L.J. Bernard Hardware Store

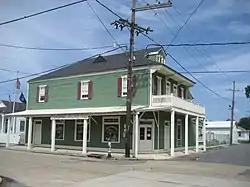
The building in 2009

The L.J. Bernard Hardware Store is a historic building in Westwego, Louisiana. It was built in 1907, and remodelled as a hardware store by L. J. Bernard a decade later. It remained in the Bernard family until 1997, and it became the Westwego Historical Museum in 1999. It has been listed on the National Register of Historic Places since September 22, 2000.